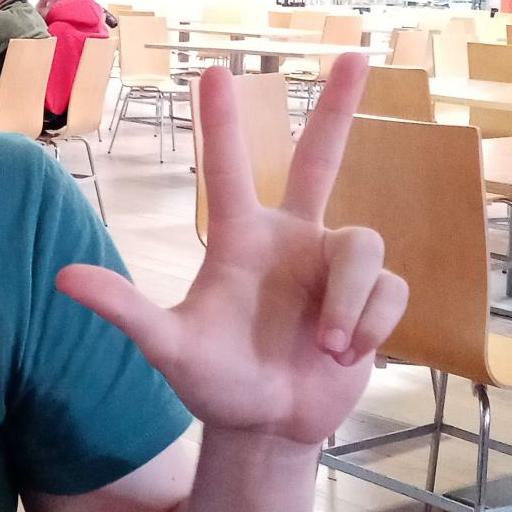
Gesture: three2